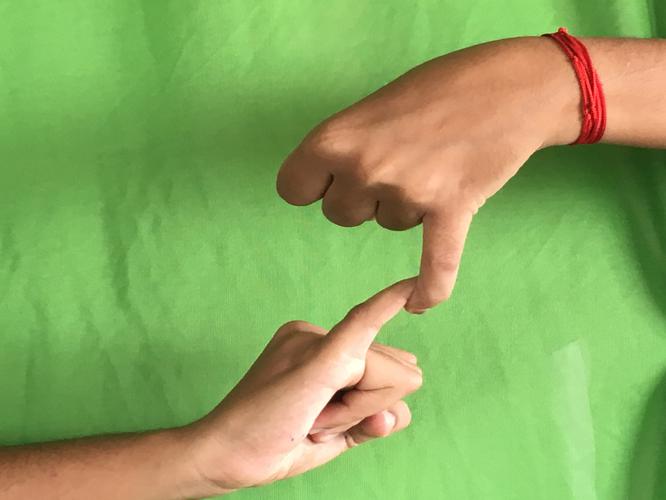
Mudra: Kilaka
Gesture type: double_hand